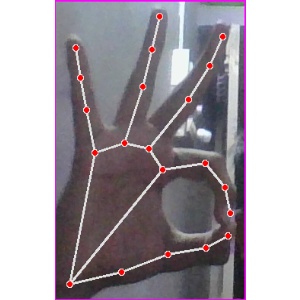
अक्षर: ण